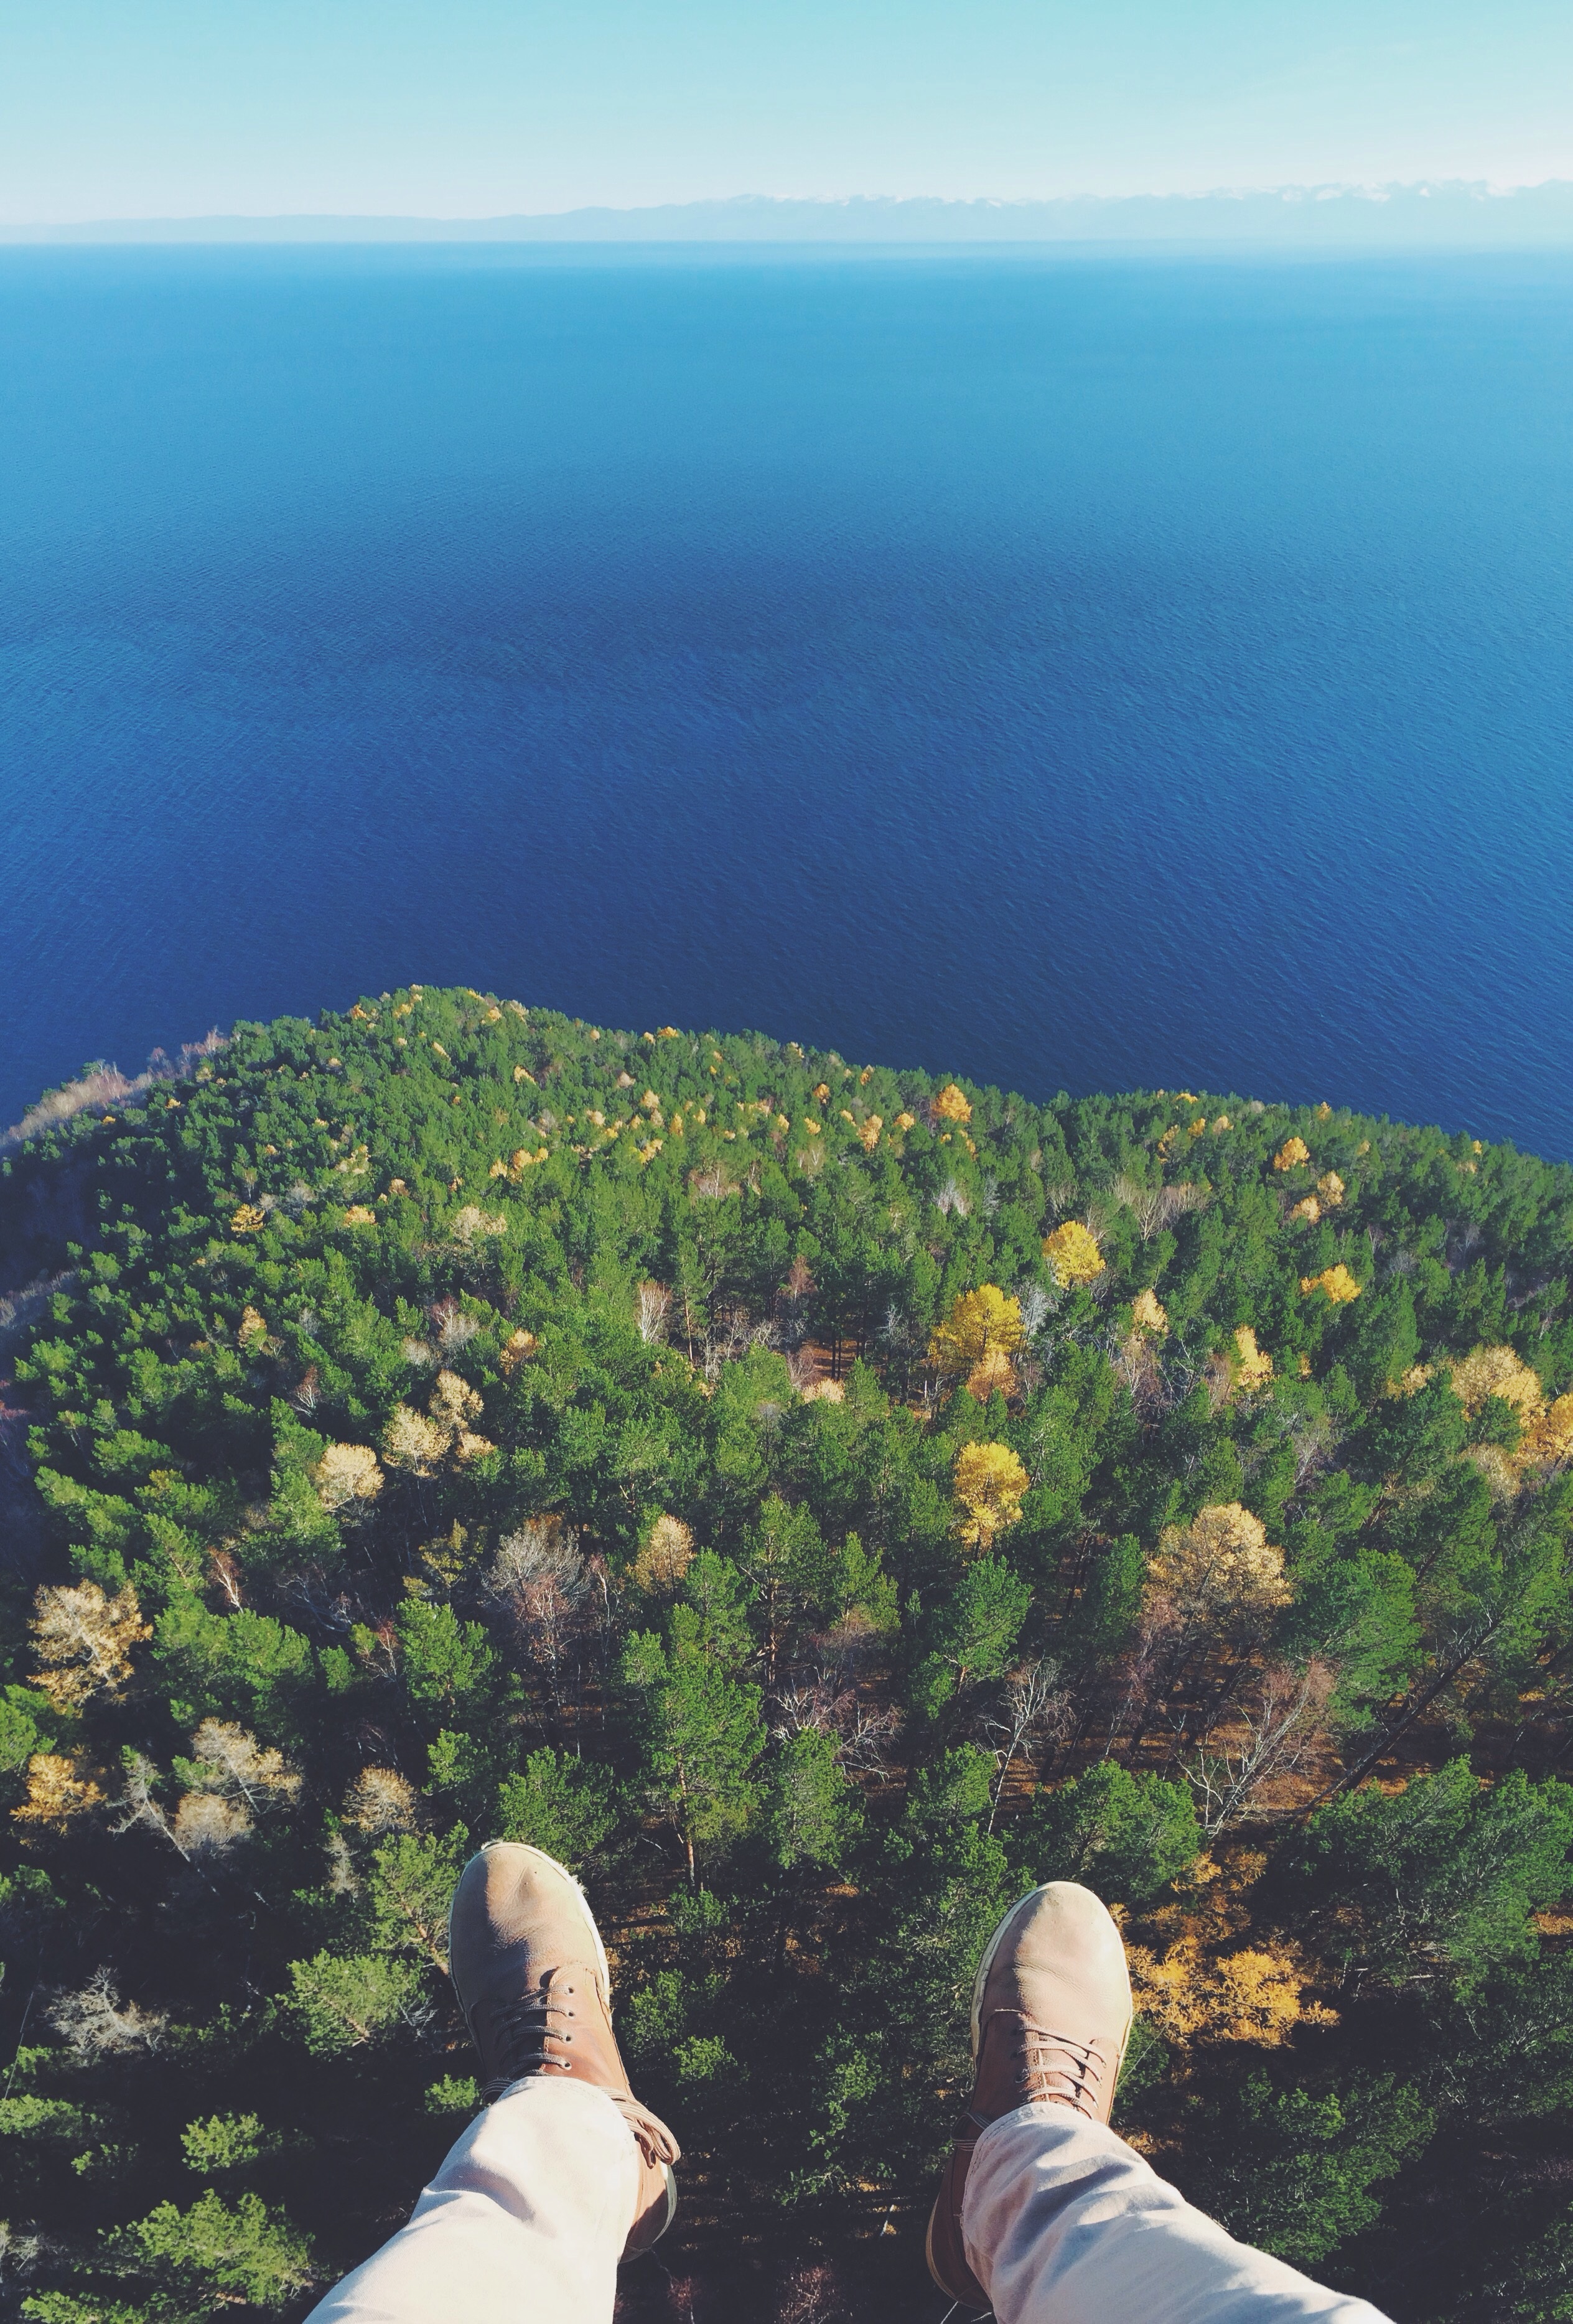
sea, coast, tree, nature, forest, ocean, horizon, mountain, hiking, hill, cliff, autumn, bay, terrain, cape, aerial photography